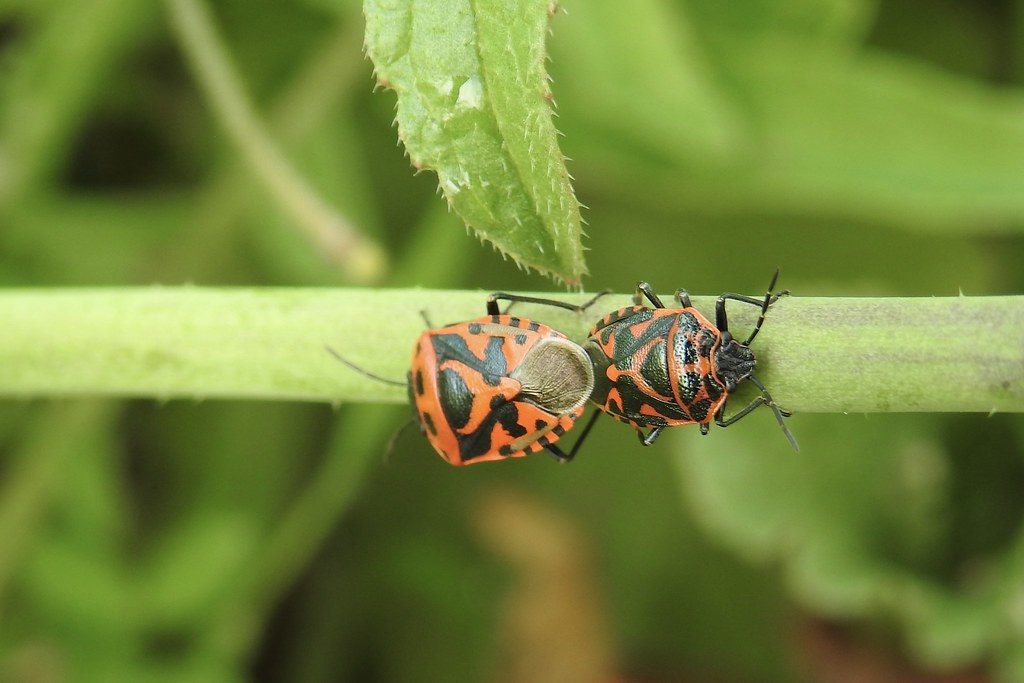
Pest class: stink_bug